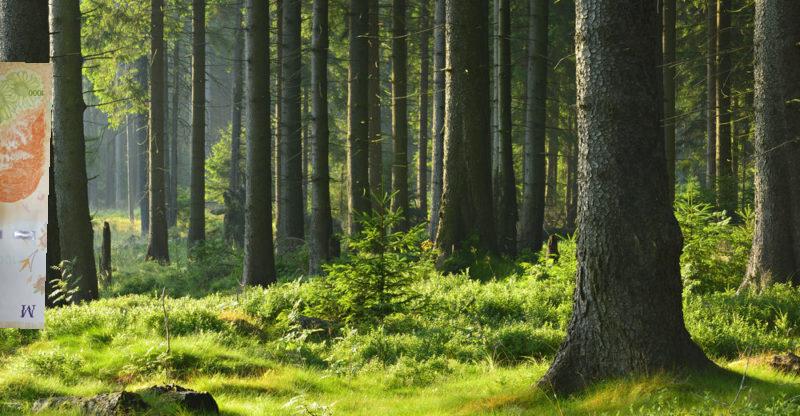
Denominación: 1000